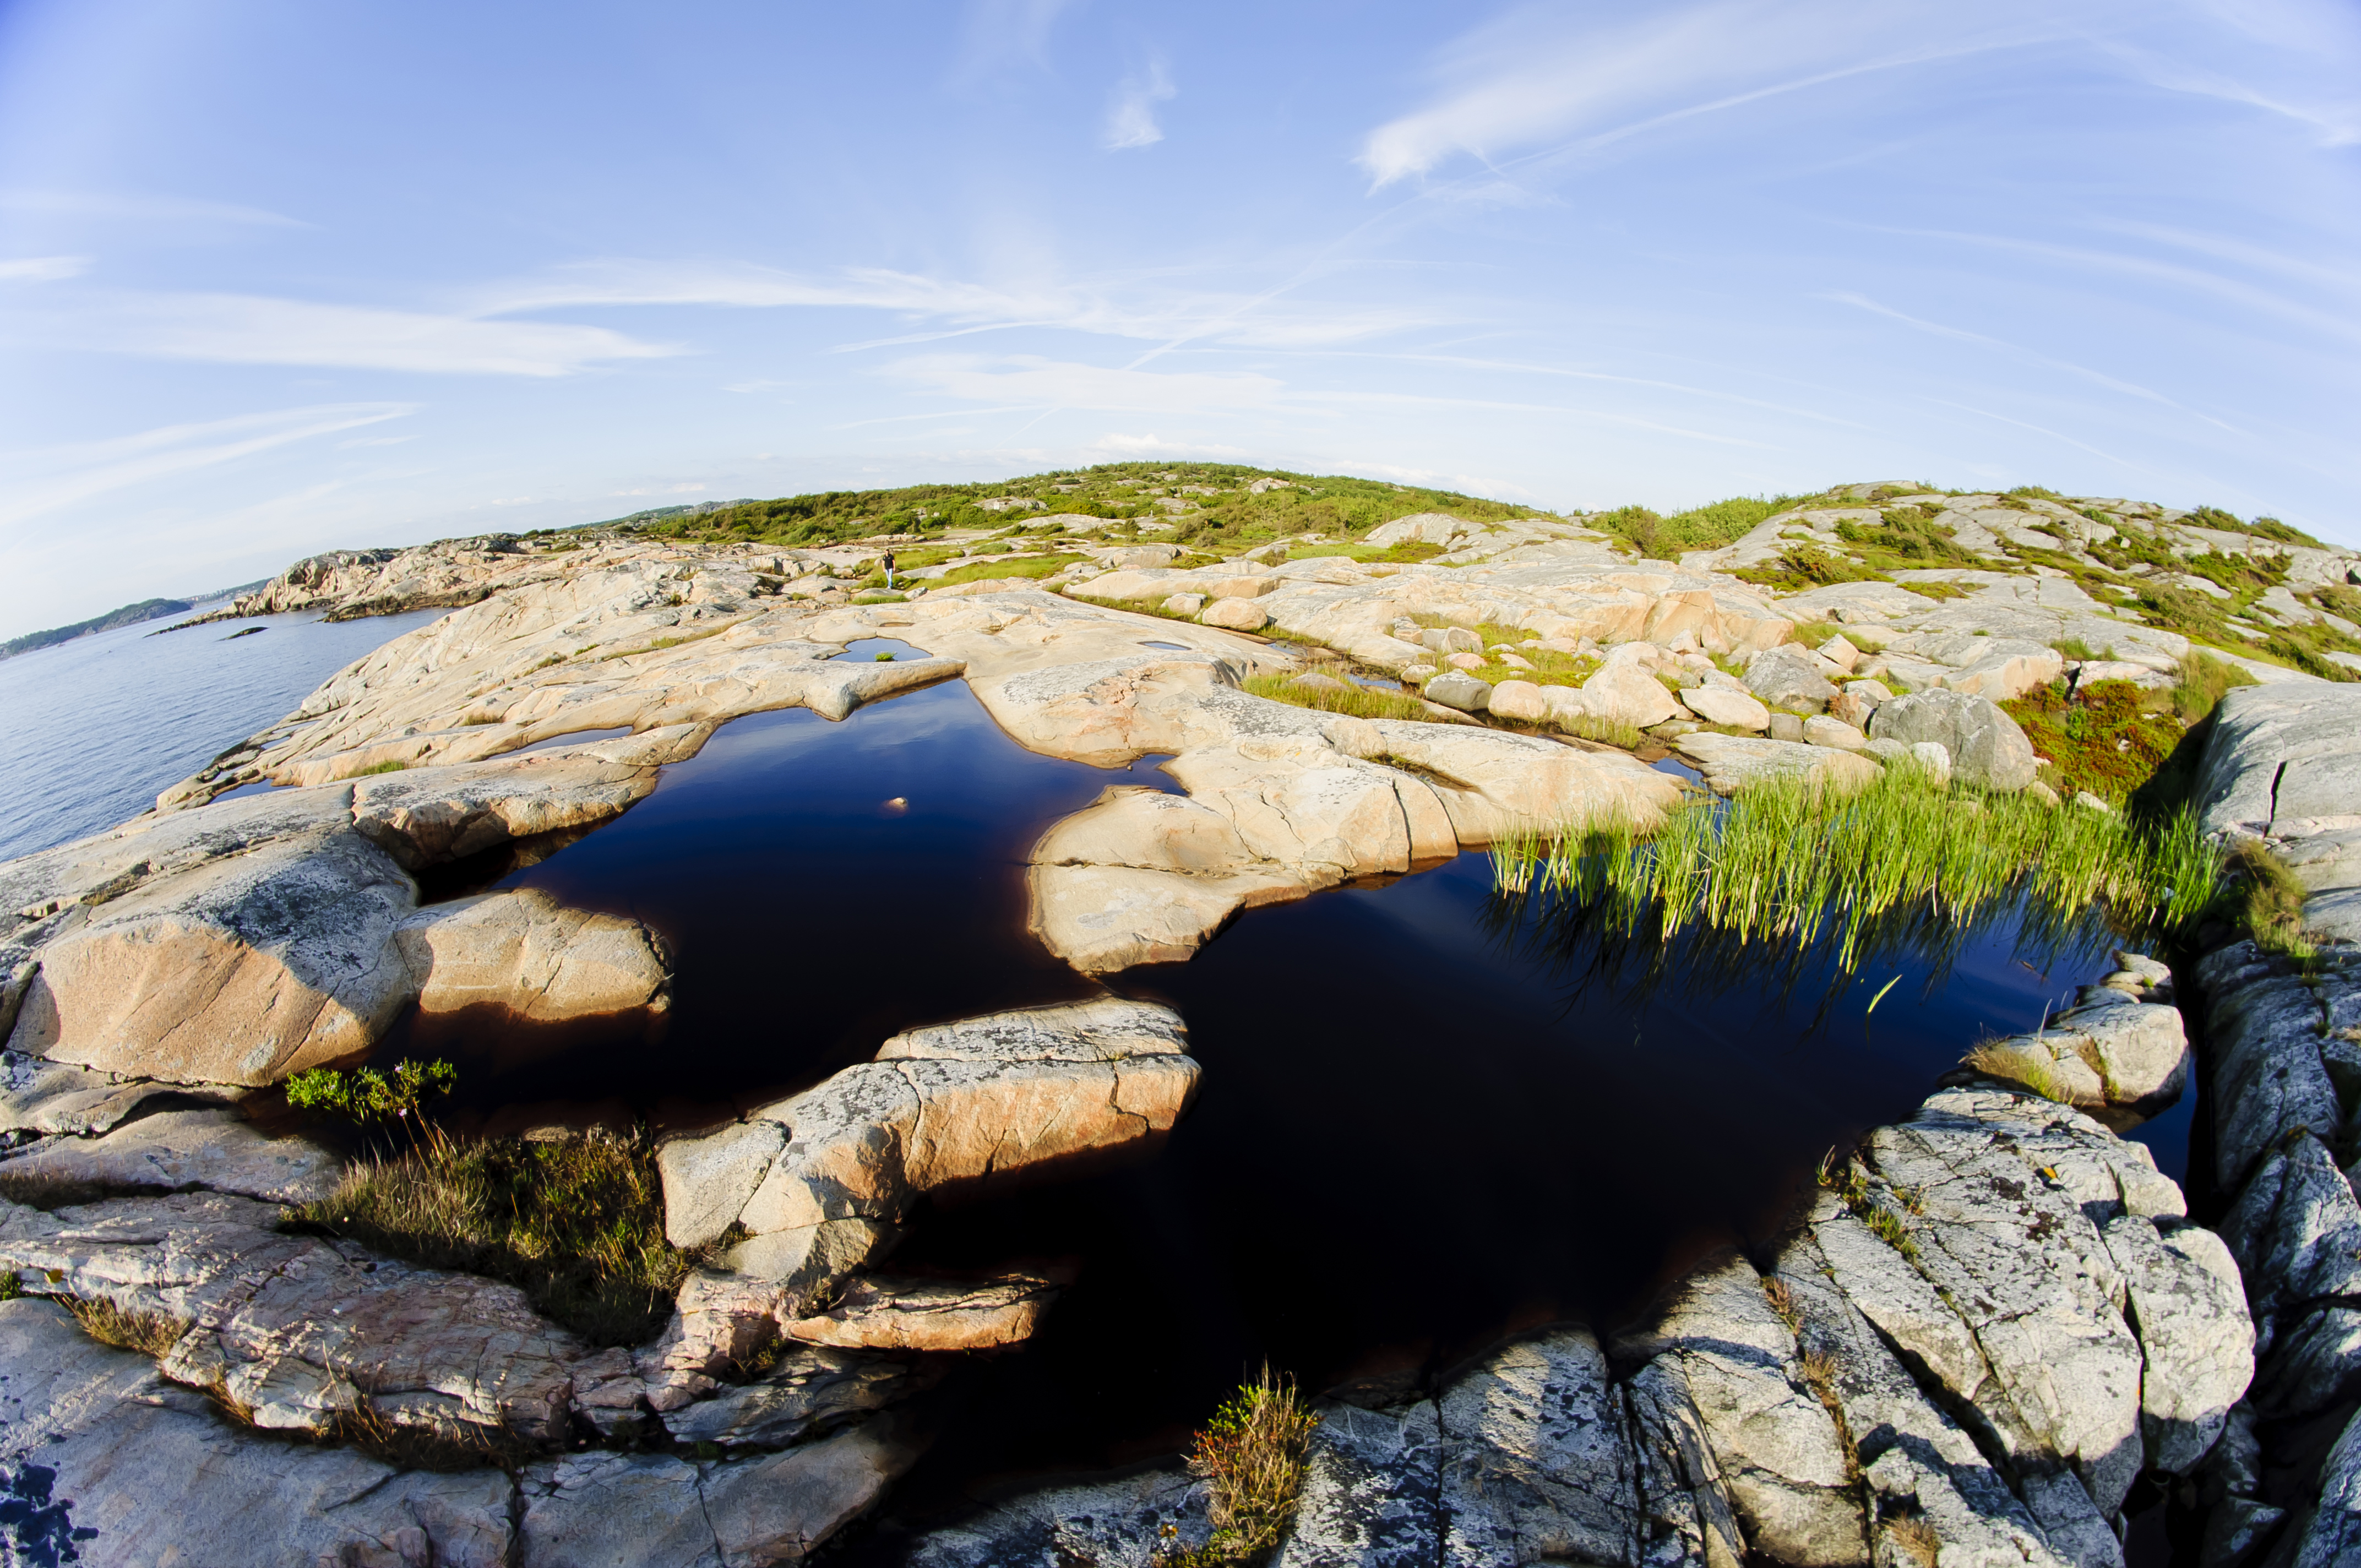
beach, landscape, sea, coast, tree, water, nature, rock, ocean, mountain, sunlight, shore, cliff, cove, reflection, bay, terrain, body of water, geology, cape, aerial photography